Antony, Hauts-de-Seine

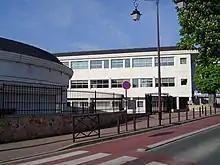
The new François-Furet College

On 31 December 2015 the total number of establishments was 4,991, distributed as follows by business segment: 10 (0.2%) in agriculture (agriculture, forestry and fishing), 150 (3.0%) in industry, 352 (7.1%) in construction, 3,533 (70.8%) in trade, transport and other services of which 633 (12.7%) were in trade and car repairs, and finally 946 (19.0%) in the areas of public administration, education, health, and social action.